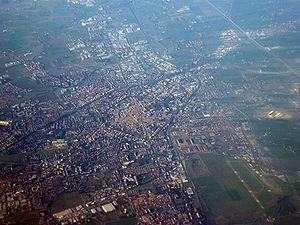
Reggio d'Émilie est une ville italienne d'environ 170 000 habitants, chef-lieu de la province de Reggio d'Émilie, en Émilie-Romagne.